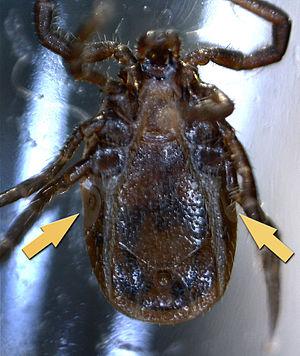
Spiracles d'une tique (Ixodes ricinus mâle trouvée dans la forêt domaniale de Flines-lez-Mortagne, le 10 juillet 2015)
Les naturalistes qui étudient les arthropodes utilisent le mot spiracle pour désigner des trous de forme arrondie ou plus complexe, bilatéralement présents sur les côtés de l'abdomen de certains arthropodes.